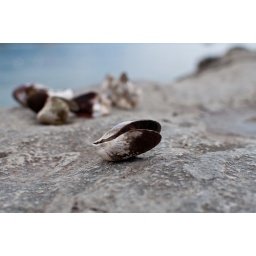
I found this shells left on a rock by the lake while I was on a short walk before lunch.